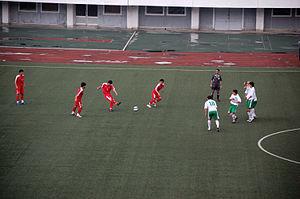
L'équipe de Corée du Nord de football est constituée par une sélection des meilleurs joueurs nord-coréens sous l'égide de la fédération de Corée du Nord de football et représente le pays lors des compétitions régionales, continentales et internationales depuis sa création en 1964. Les Chollima, comme les surnomment leurs supporters en référence au Chollima, une créature mythique, disputent leurs rencontres à domicile au Stade Kim Il-sung, situé dans la capitale nord-coréenne, Pyongyang. Les Nord-Coréens ont terminé l'année 2018 au 109ᵉ rang mondial du classement FIFA.
Le stade Kim Il-sung, situé en Corée du Nord, dans la capitale Pyongyang, est l'enceinte historique des Chollima, la sélection nord-coréenne de football. La sélection y dispute la majorité de ses rencontres à domicile depuis 1964.